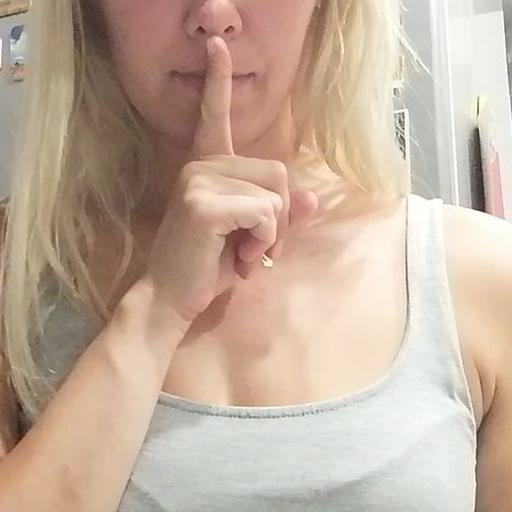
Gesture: mute